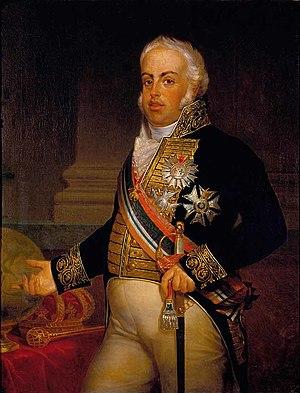
Albert Jacques François Grégorius, ou Albert Jakob Frans Gregorius, né le 26 octobre 1774 à Bruges et mort dans la même ville le 25 février 1853, est un peintre belge.